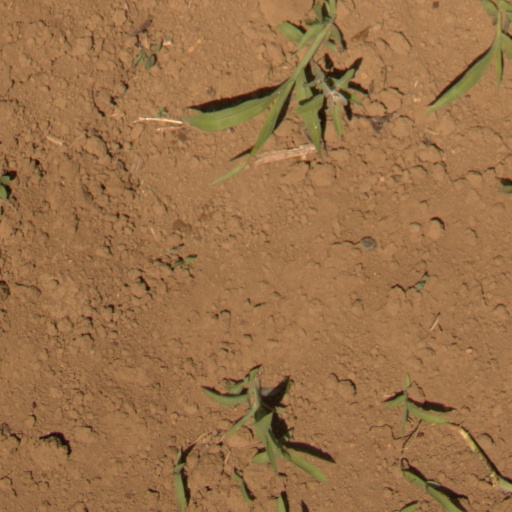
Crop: Jerusalem artichoke